Nigel Essenhigh

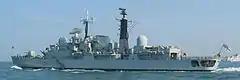
The destroyer which Essenhigh commanded during the early 1980s

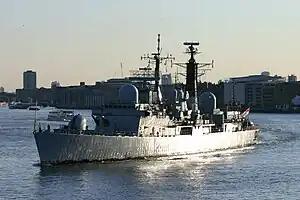
The destroyer which Essenhigh commanded during the Gulf War

Essenhigh was born in Newcastle upon Tyne and educated at St. Cuthbert's School. He joined the Royal Navy in 1963, and was promoted to sub-lieutenant on 4 June 1965 and to lieutenant on 1 May 1967. He qualified as a principal warfare officer in 1972, specialising in navigation. He served as a navigating officer on the frigate HMS "Juno" and then the destroyer HMS "Antrim" before joining the staff of the Flag Officer Sea Training. Promoted to lieutenant commander on 1 May 1975, he was posted to the destroyer HMS "Glasgow" in 1978.